1st Battalion Royal Irish Rifles in World War I

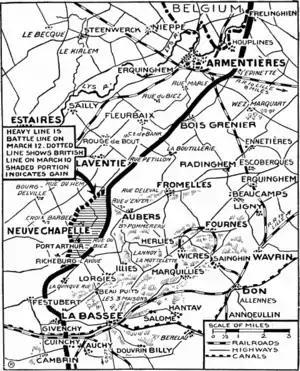
Map of the Battle of Neuve Chapelle, "New York Times", May 1915

The 1st Battalion Royal Irish Rifles was serving in Aden when the First World War broke out in August 1914. The Ottoman Empire had not yet entered the war so the battalion was sent to England in September, where it prepared for a deployment to France, attached to the 25th Infantry Brigade, 8th Division. It travelled from Southampton to Le Havre at the start of November and took up positions east of Laventie in the Pas de Calais.